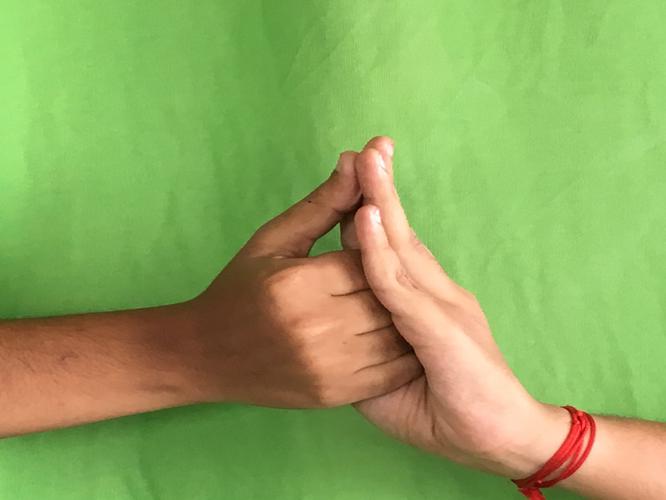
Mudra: Shanka
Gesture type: double_hand